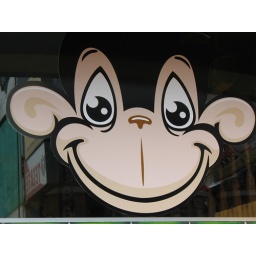
Big ol' monkey face at the bar in Ensenada.